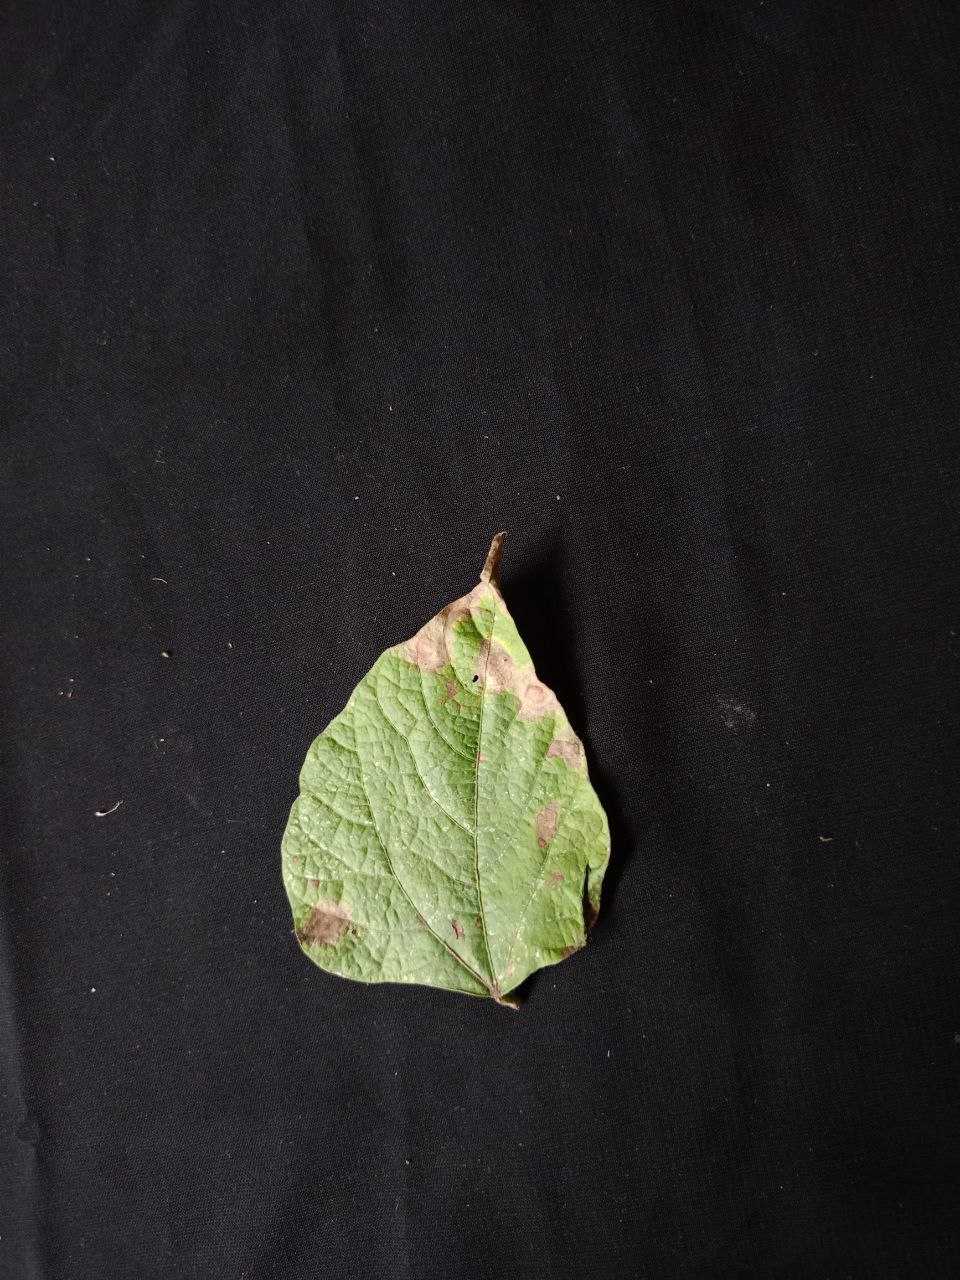
Crop: bean
Leaf condition: Blight